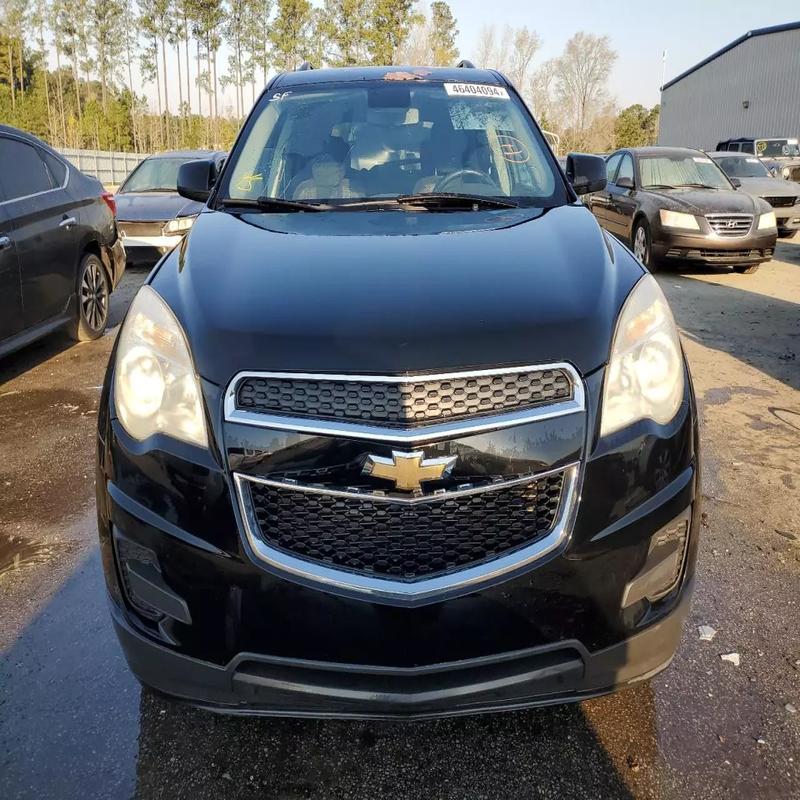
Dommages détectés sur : pare-choc avant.
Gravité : mineur